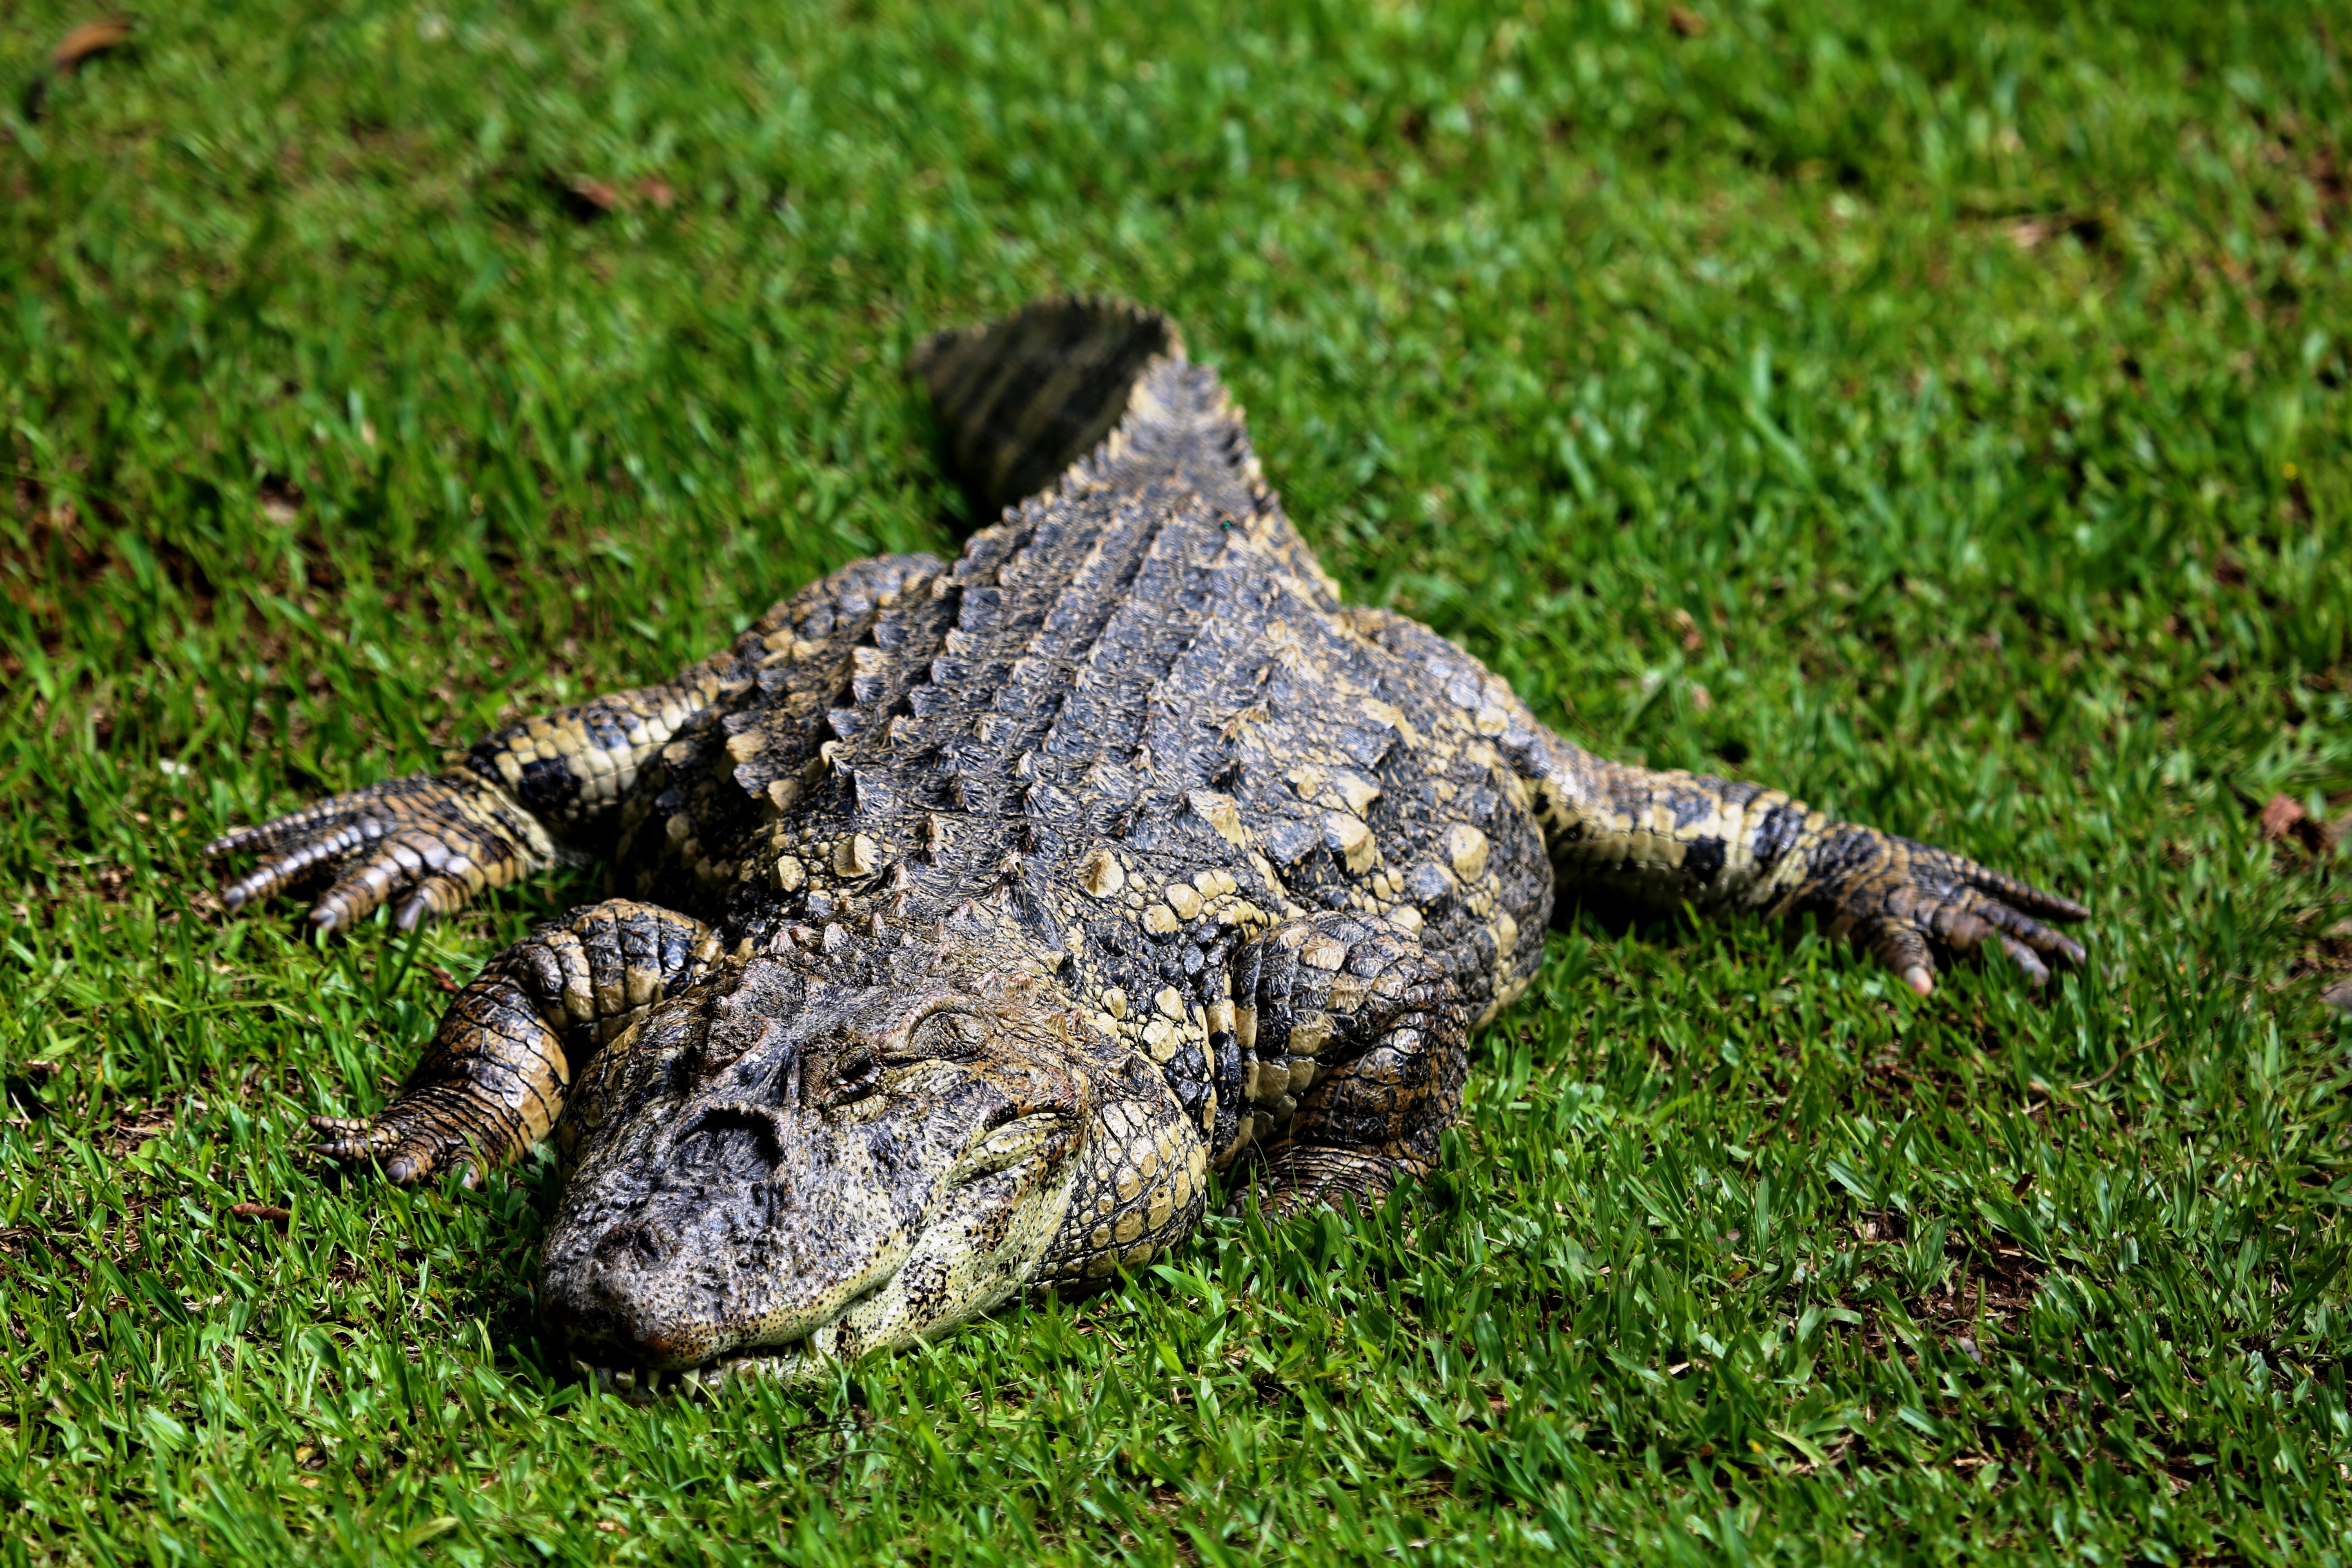
wildlife, sunbathing, reptile, fauna, crocodile, alligator, wild animal, vertebrate, crocodilia, common snapping turtle, american alligator, sleeping alligator, alligator a u, nile crocodile, chelydridae